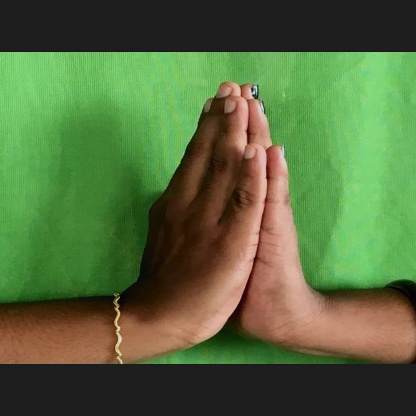
Mudra: Anjali